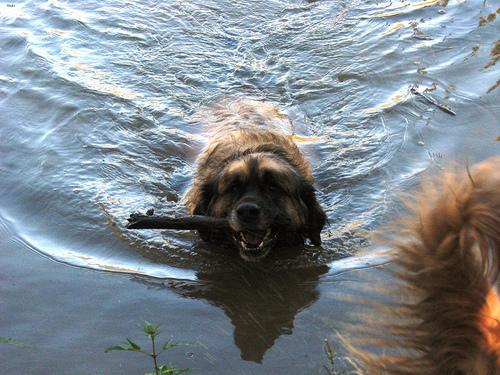
Breed: leonberger